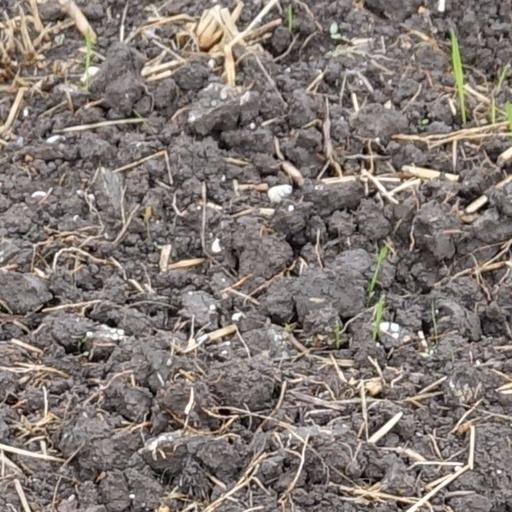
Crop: wheat